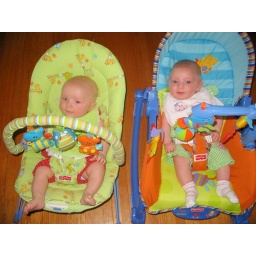
girls in bouncy chairs